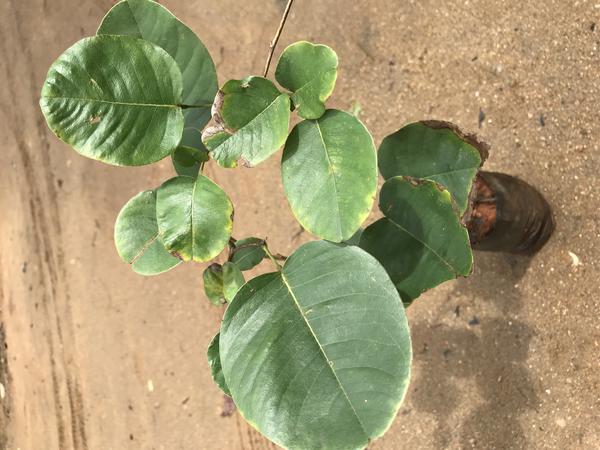
Plant: Raktachandini